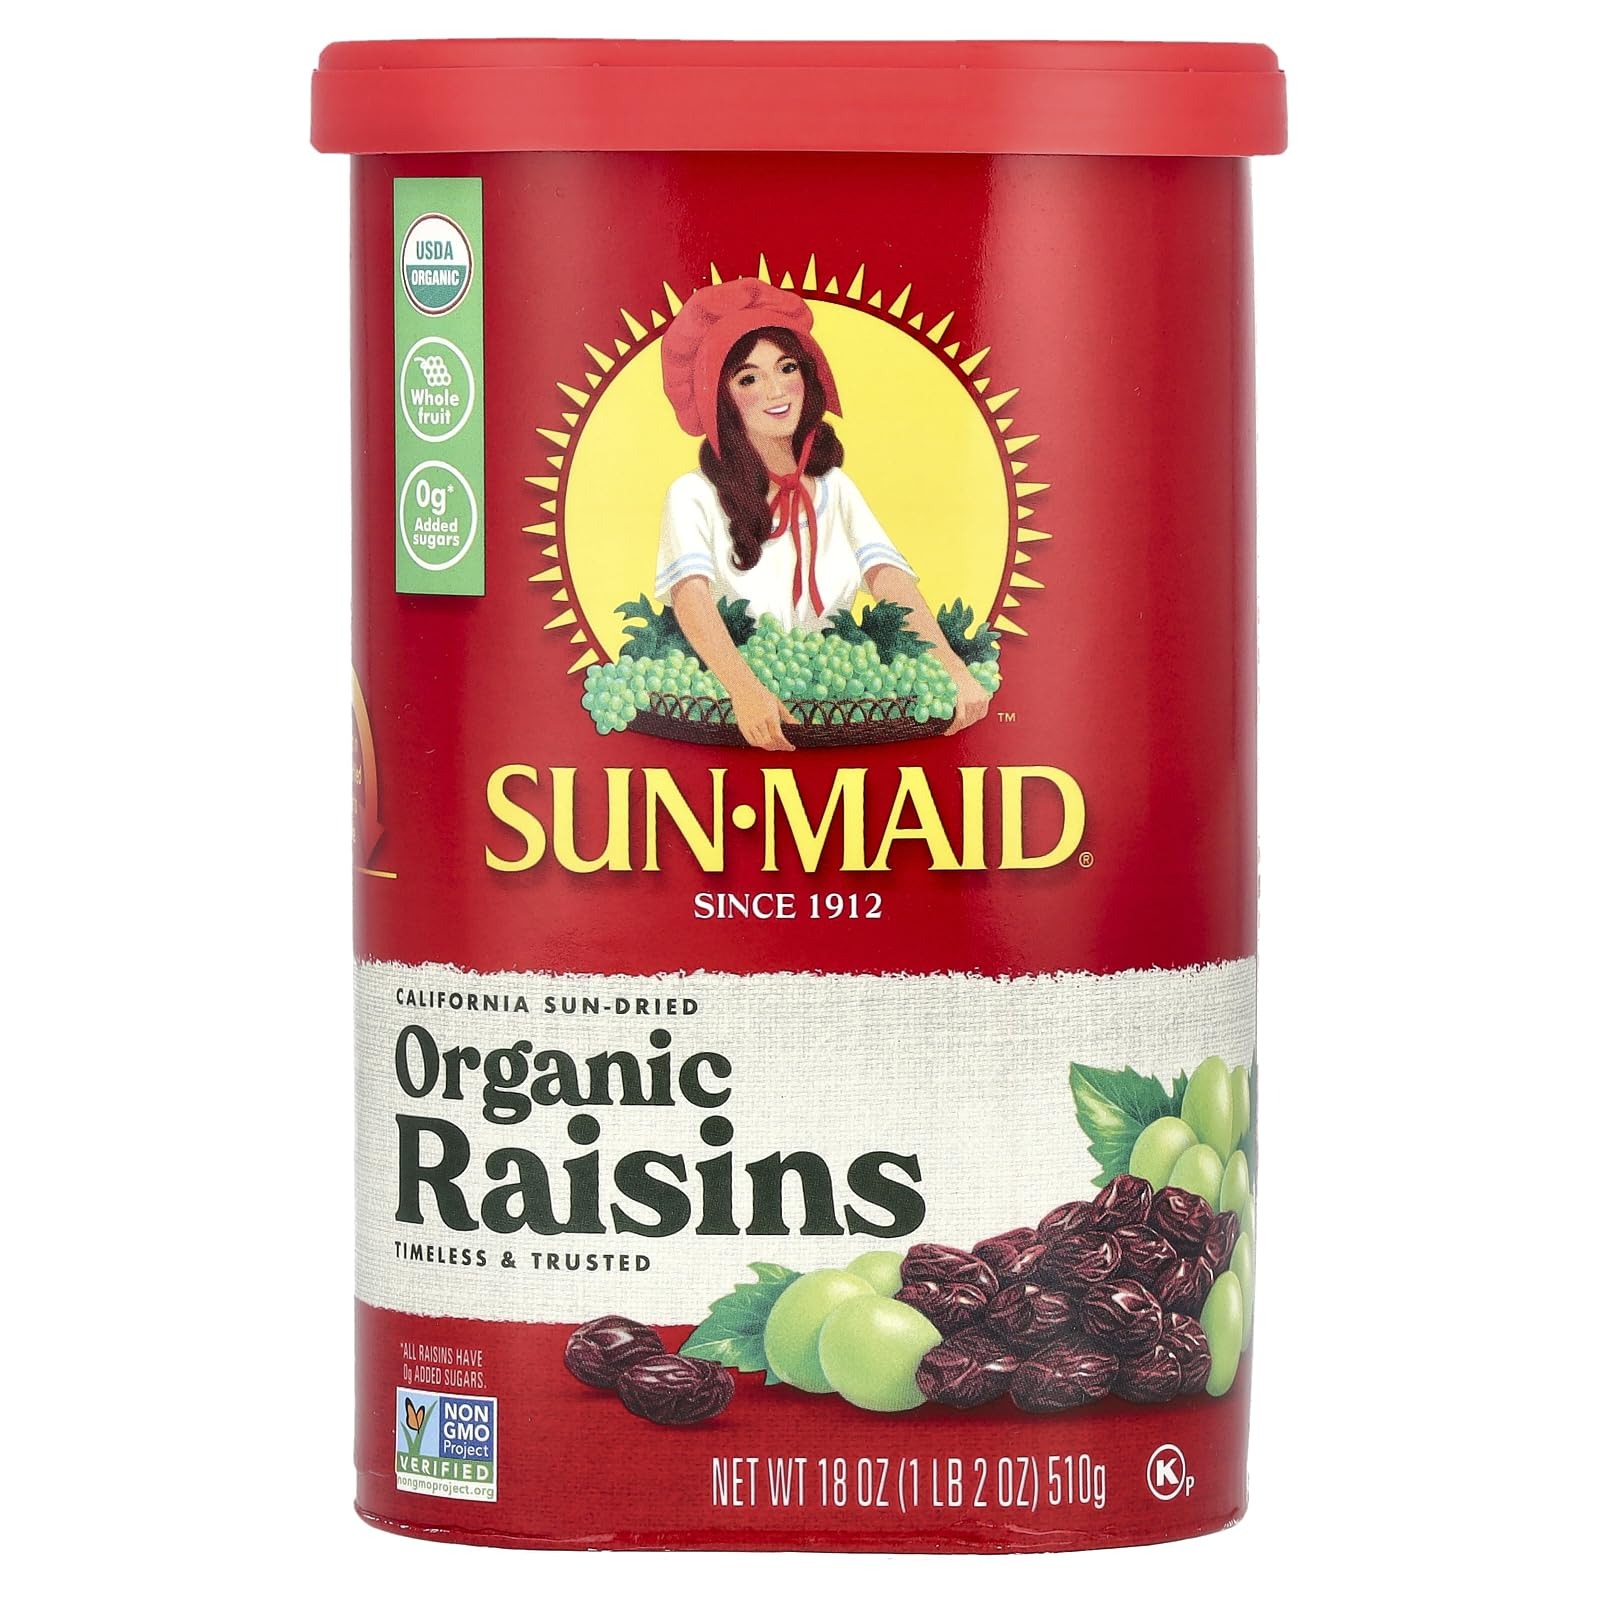
Item Name: SUN-MAID Organic Raisins, 18 oz (us)
Bullet Point 1: Whole fruit
Bullet Point 2: 0g added sugar
Bullet Point 3: Non-gmo Project Verified
Bullet Point 4: Ccof & USDA Organic Certified
Bullet Point 5: Ok Kosher certification
Value: 18.0
Unit: Ounce

Price: 10.42